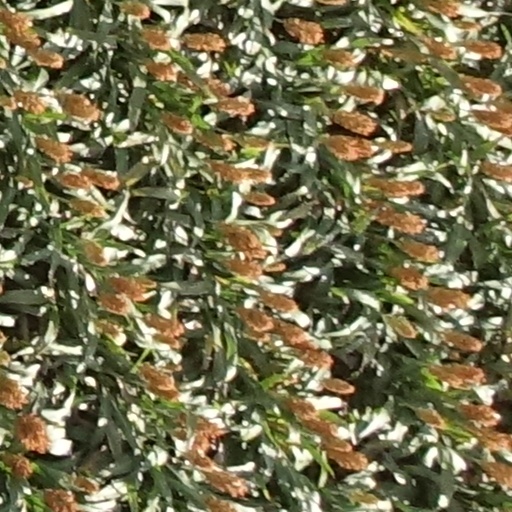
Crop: sorghum